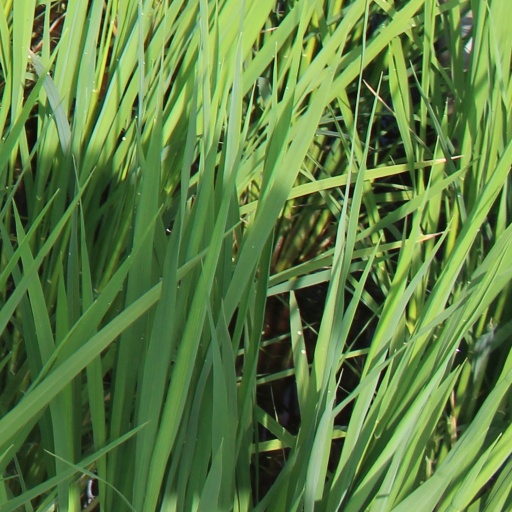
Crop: rice